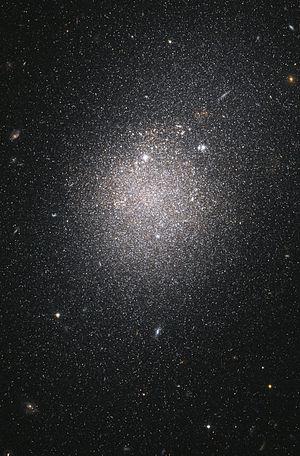
NGC 4163 est une galaxie irrégulière magellanique et naine. La base de données NASA/IPAC indique que NGC 4163 est une galaxie naine bleue compacte. Elle est située dans la constellation des Chiens de chasse à environ 7,5 millions d'années-lumière. NGC 4163 a été découvert l'astronome germano-britannique William Herschel en 1785. Cette galaxie a aussi été observée par l'astronome britannique John Herschel le 11 mars 1831 et elle a été inscrite au catalogue NGC sous la cote NGC 4167.